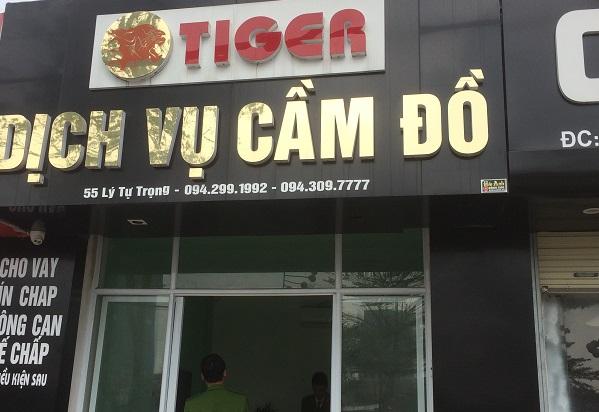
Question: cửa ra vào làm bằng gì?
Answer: bằng kính